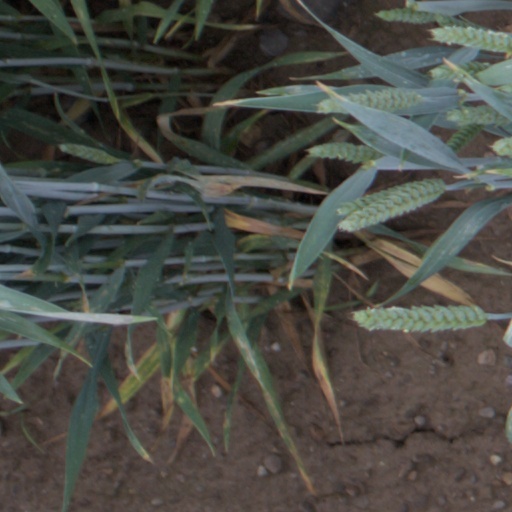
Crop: wheat